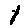
Label: 1